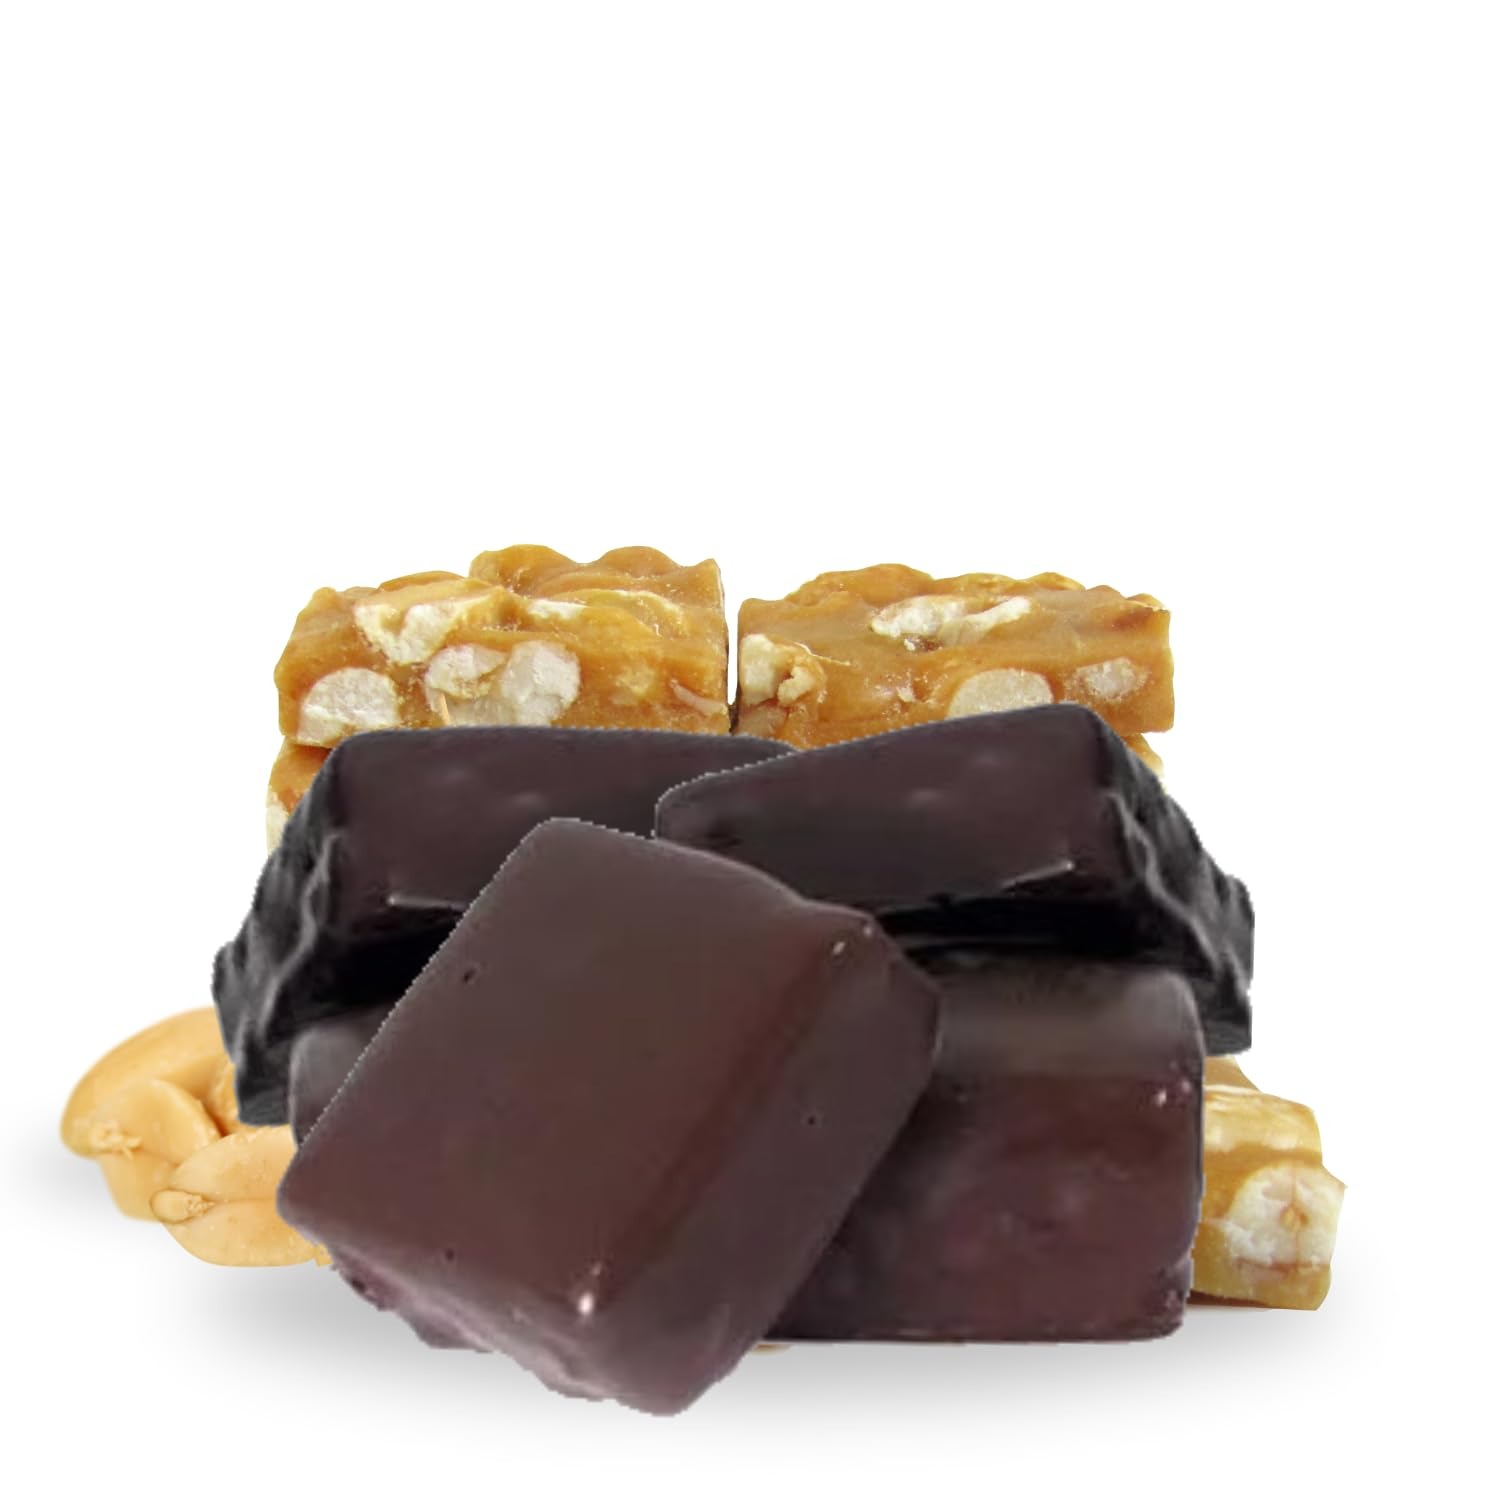
Item Name: Gourmet Dark Chocolate Covered Peanut Brittle by Its Delish, 5 lbs Bag | English Toffee Squares | Handmade Old-Fashioned Style with Roasted Peanuts Brittle Chocolate Candy | Vegan, Kosher
Bullet Point 1: DELICIOUS Gourmet Dark Chocolate Covered Peanut Brittle that's Sweet, Rich, and Crunchy!
Bullet Point 2: VALUE SIZE Five Pound (80 Oz) bulk bag Its Delish brand
Bullet Point 3: GOURMET Handmade with premium ingredients and fresh roasted peanuts and Dark Chocolate
Bullet Point 4: WONDERFUL TREAT Candy bars and buffets, party favors, weddings, birthdays, baby showers and for any occasion
Bullet Point 5: QUALITY Certified Kosher OU Parve Non-dairy Made in the USA Order from the factory direct!
Product Description: <p></p><b>Gourmet Dark Chocolate Covered Peanut Brittle by Its Delish, 5 lbs</b> <p></p> Scrumptious Dark Chocolate Covered Peanut Brittle made in small batches from the highest quality candy ingredients and filled with freshly roasted nuts. This mouthwatering delight is perfect for any occasion, whether to snack on at home, office and on-the-go, or to have at a party! Every bite is loaded with rich flavor and of course the grand crunch! Enjoy.<p></p><b>About It's Delish!</b> <p></p>It's Delish was established in 1992 and is located in North Hollywood, California. It's Delish is a food manufacturer and distributor who produces over 500 gourmet food products including licorice, sour belts, taffies, caramels, Jordan almonds, chocolates, nuts, fruits, trail mixes, spices, and the spice blends. It's Delish also produces organics and all natural products. We give you the opportunity to order from the factory direct!<p></p>It’s Delish! prides itself on the four pillars that are at the foundation of everything we do.<p></p>Innovation Quality Value Service
Value: 16.0
Unit: Ounce

Price: 48.99